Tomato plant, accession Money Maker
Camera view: horizontal (90 deg, fisheye); turntable rotation: 240 degrees
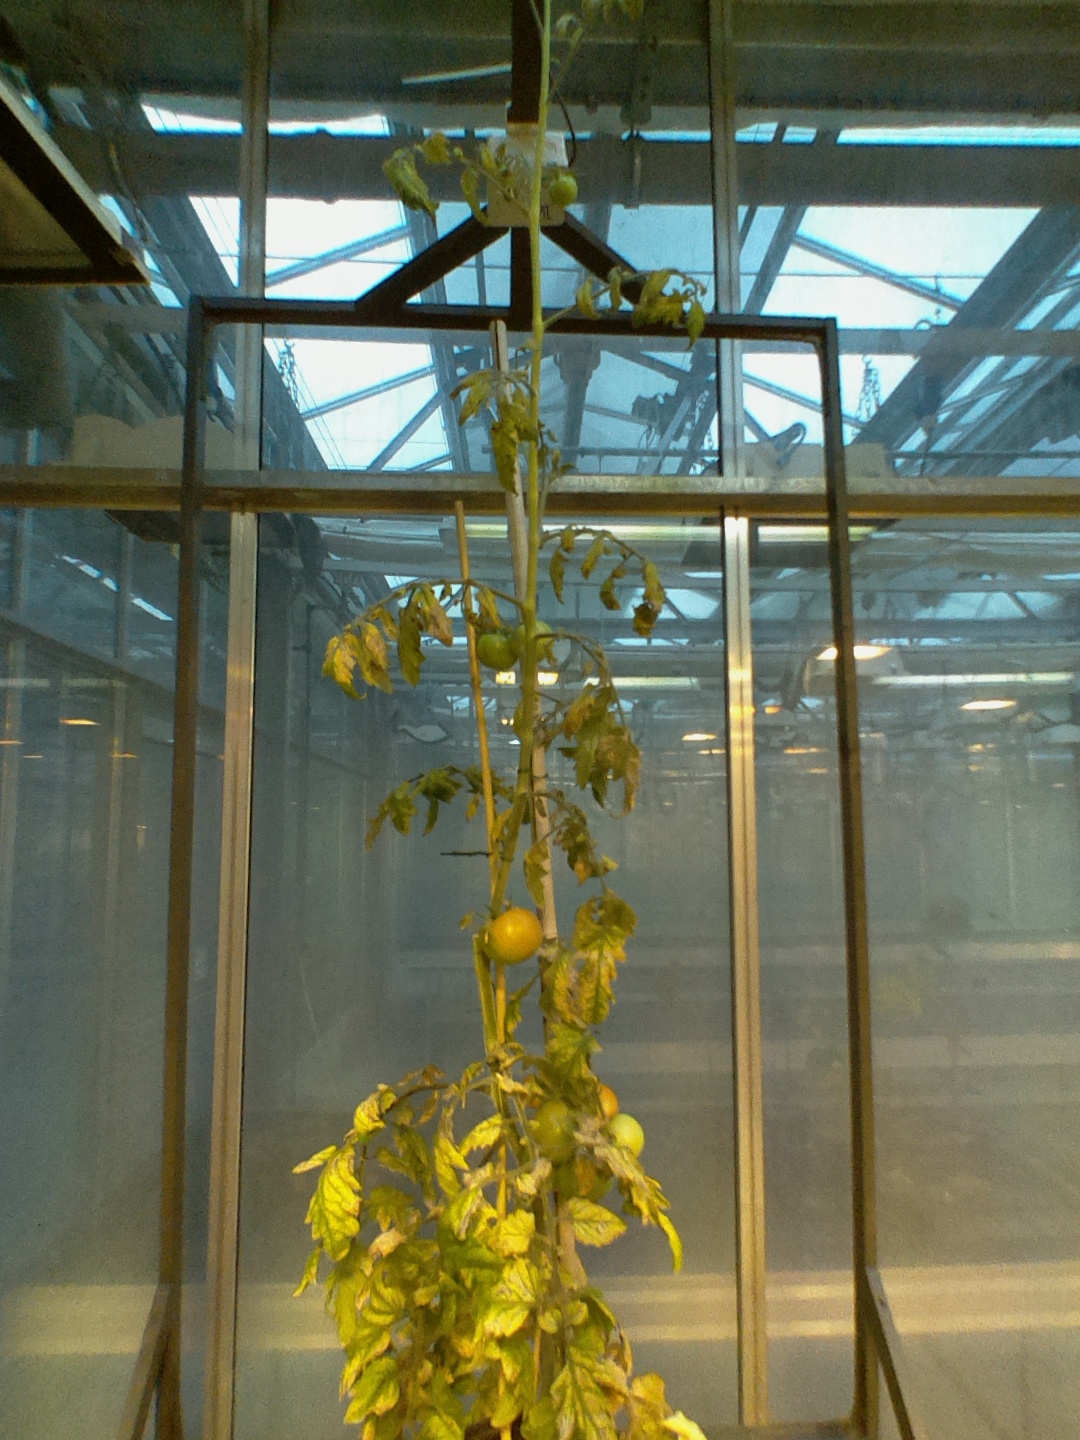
BBCH growth stage 81: 10%-20% of fruits show typical fully ripe color